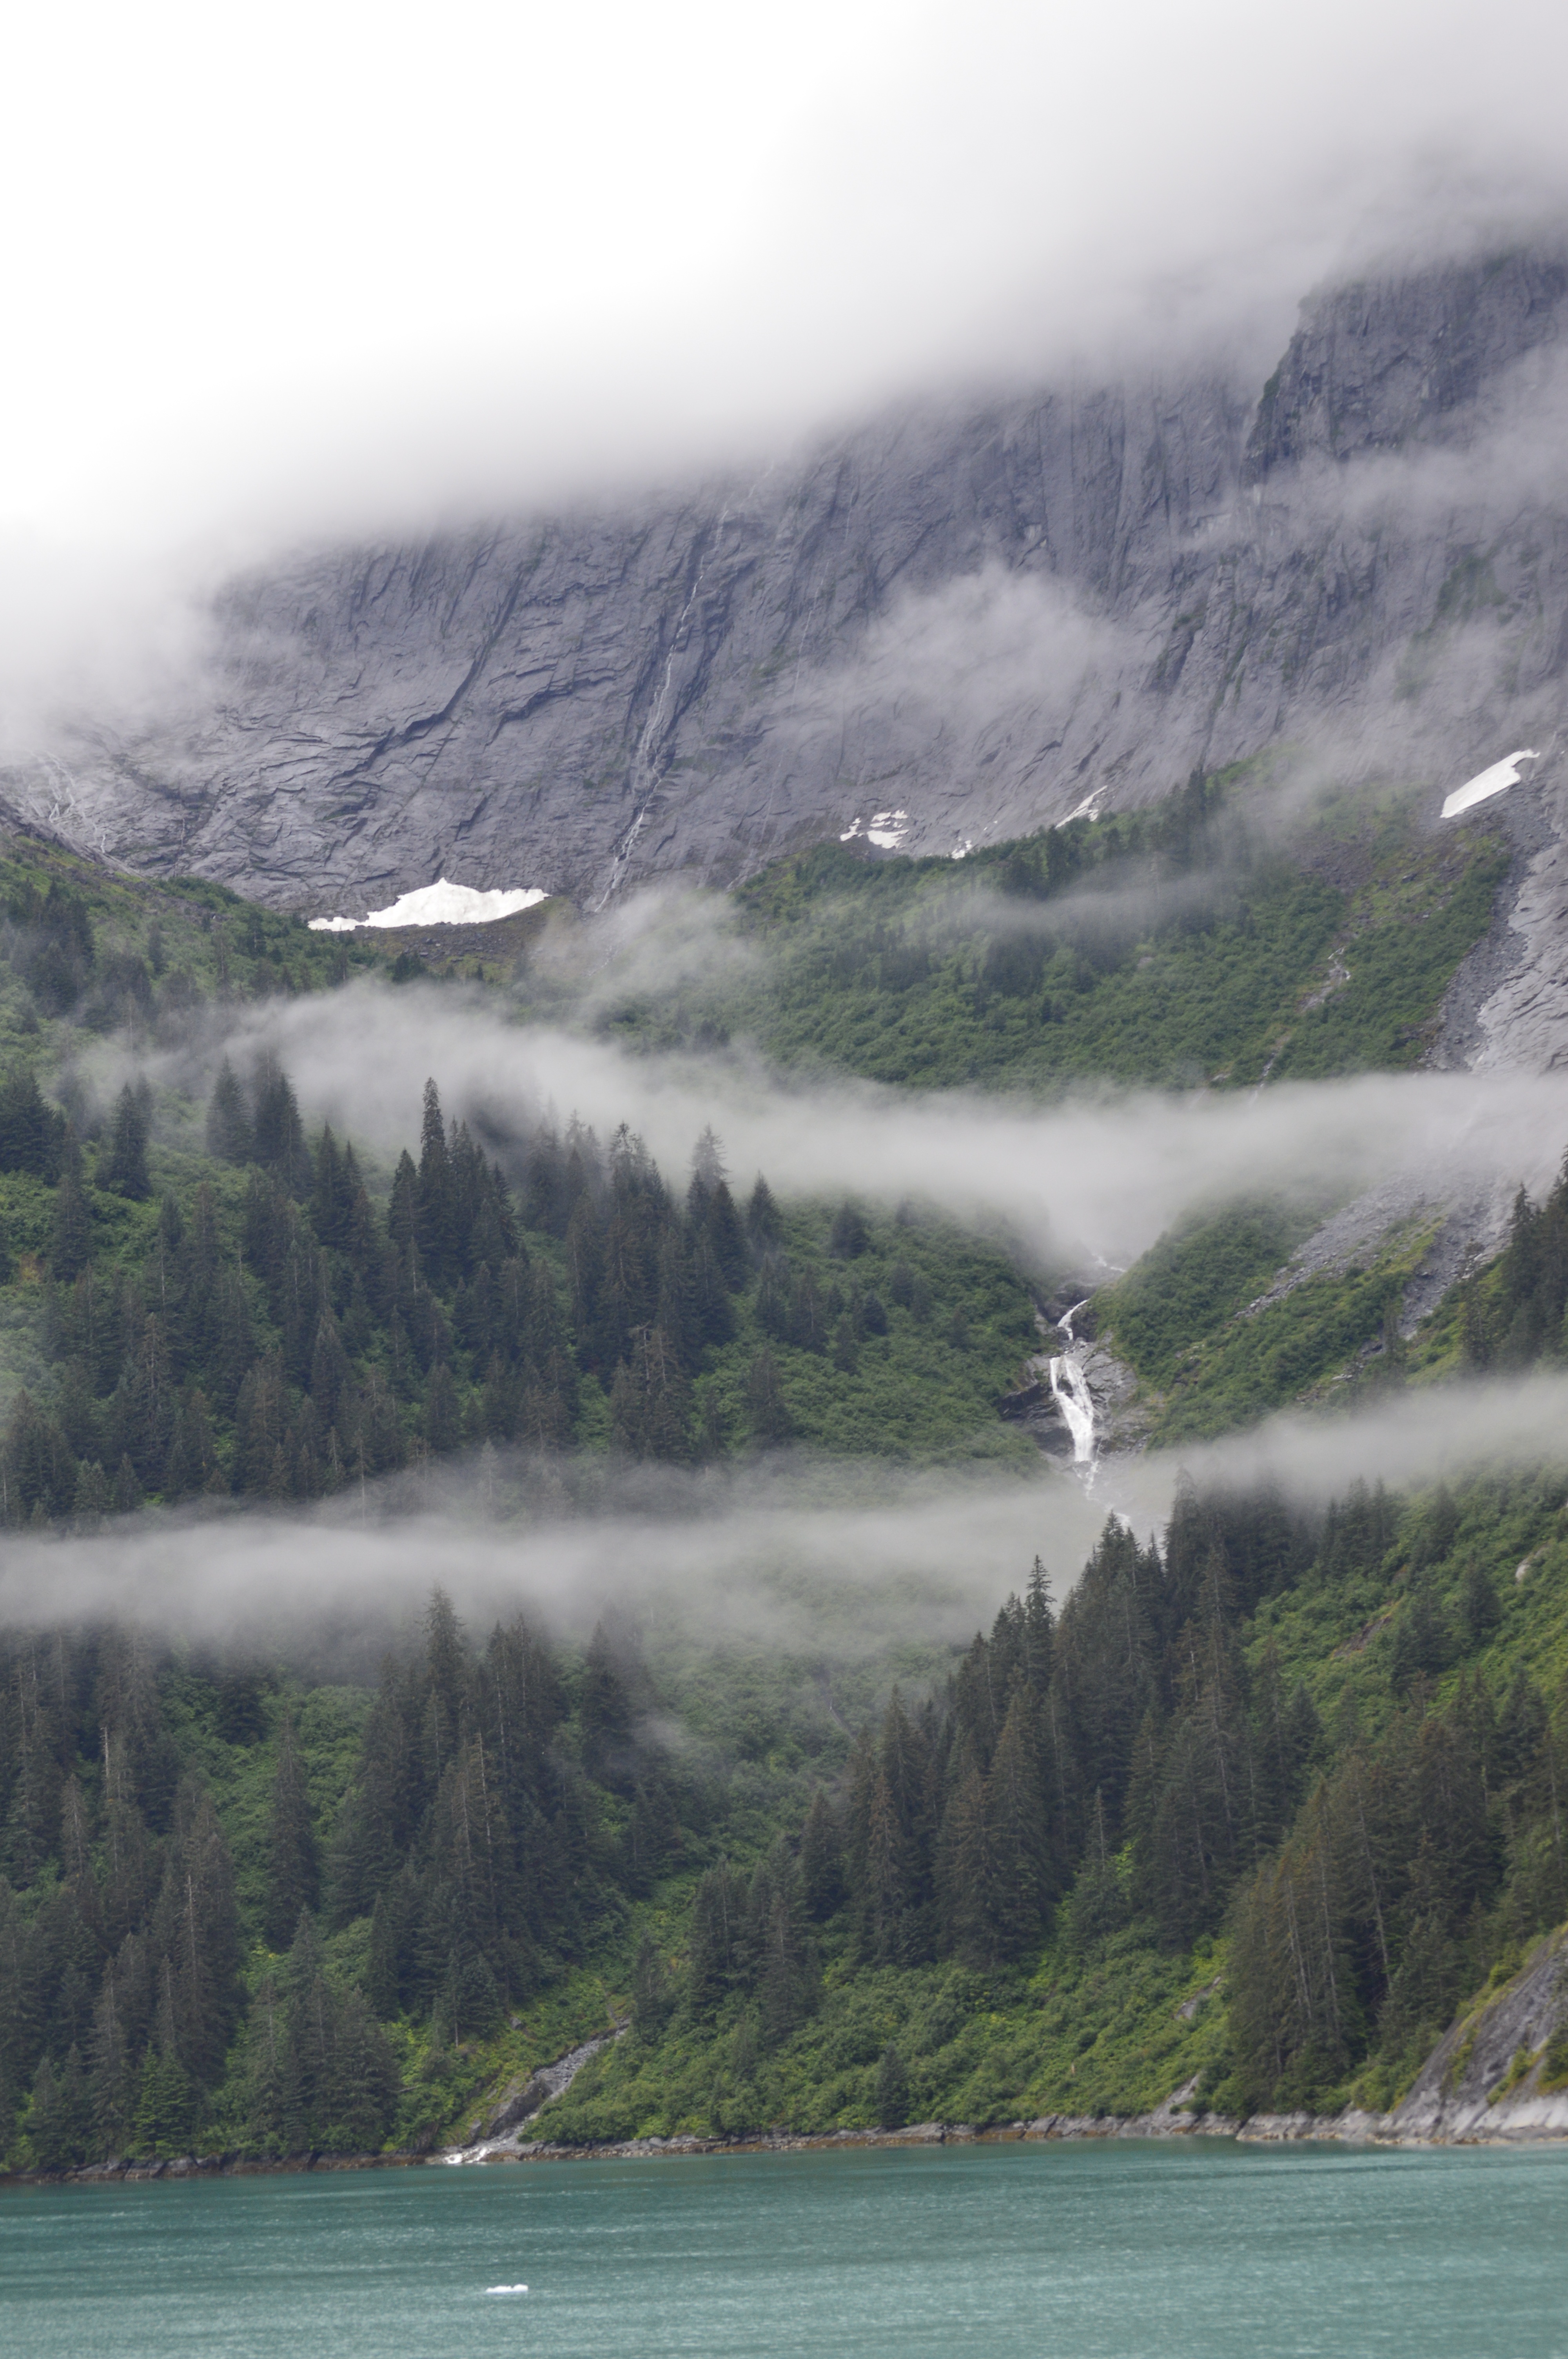
landscape, water, nature, forest, outdoor, wilderness, mountain, mist, lake, mountain range, wild, scenic, natural, scenery, fjord, reservoir, body of water, north, boating, alaska, loch, landform, geographical feature, atmospheric phenomenon, glacial landform